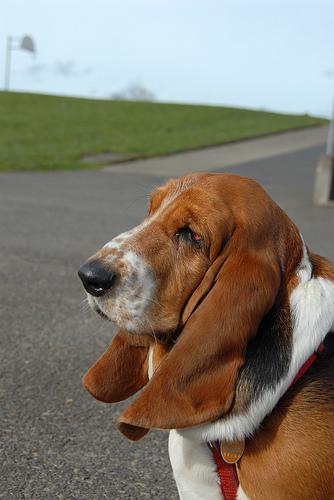
Breed: basset hound